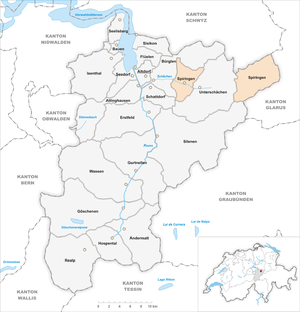
Spiringen est une commune suisse du canton d'Uri. Ses habitants portent le nom de Spiringer et de Spiringerinnen. Lors du dernier recensement en 2000, la langue principale était l'allemand pour 99,79 % des habitants et l'italien pour 0,21 %. 95 % était catholique.